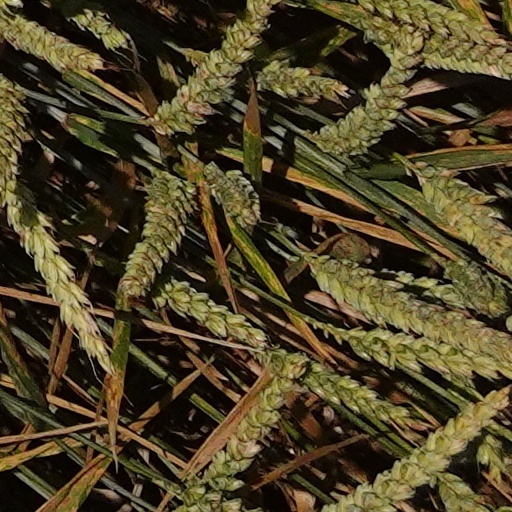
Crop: wheat